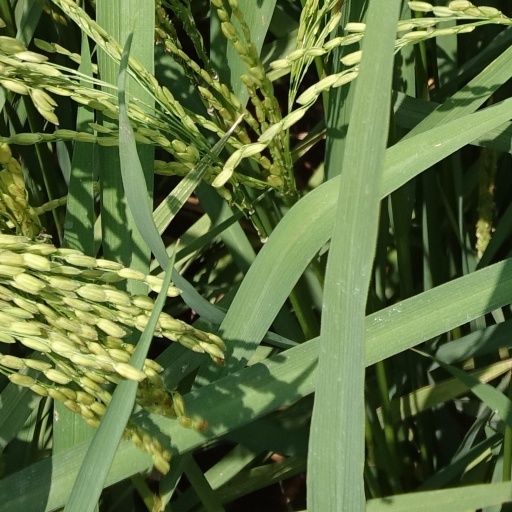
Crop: rice